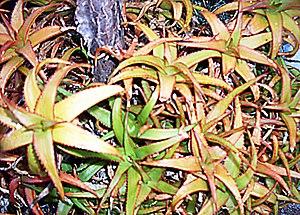
Aloe est un genre de plantes succulentes, les aloès, originaires d'Afrique, de Madagascar et les Iles Mascareines, de la péninsule arabique et Socotra.